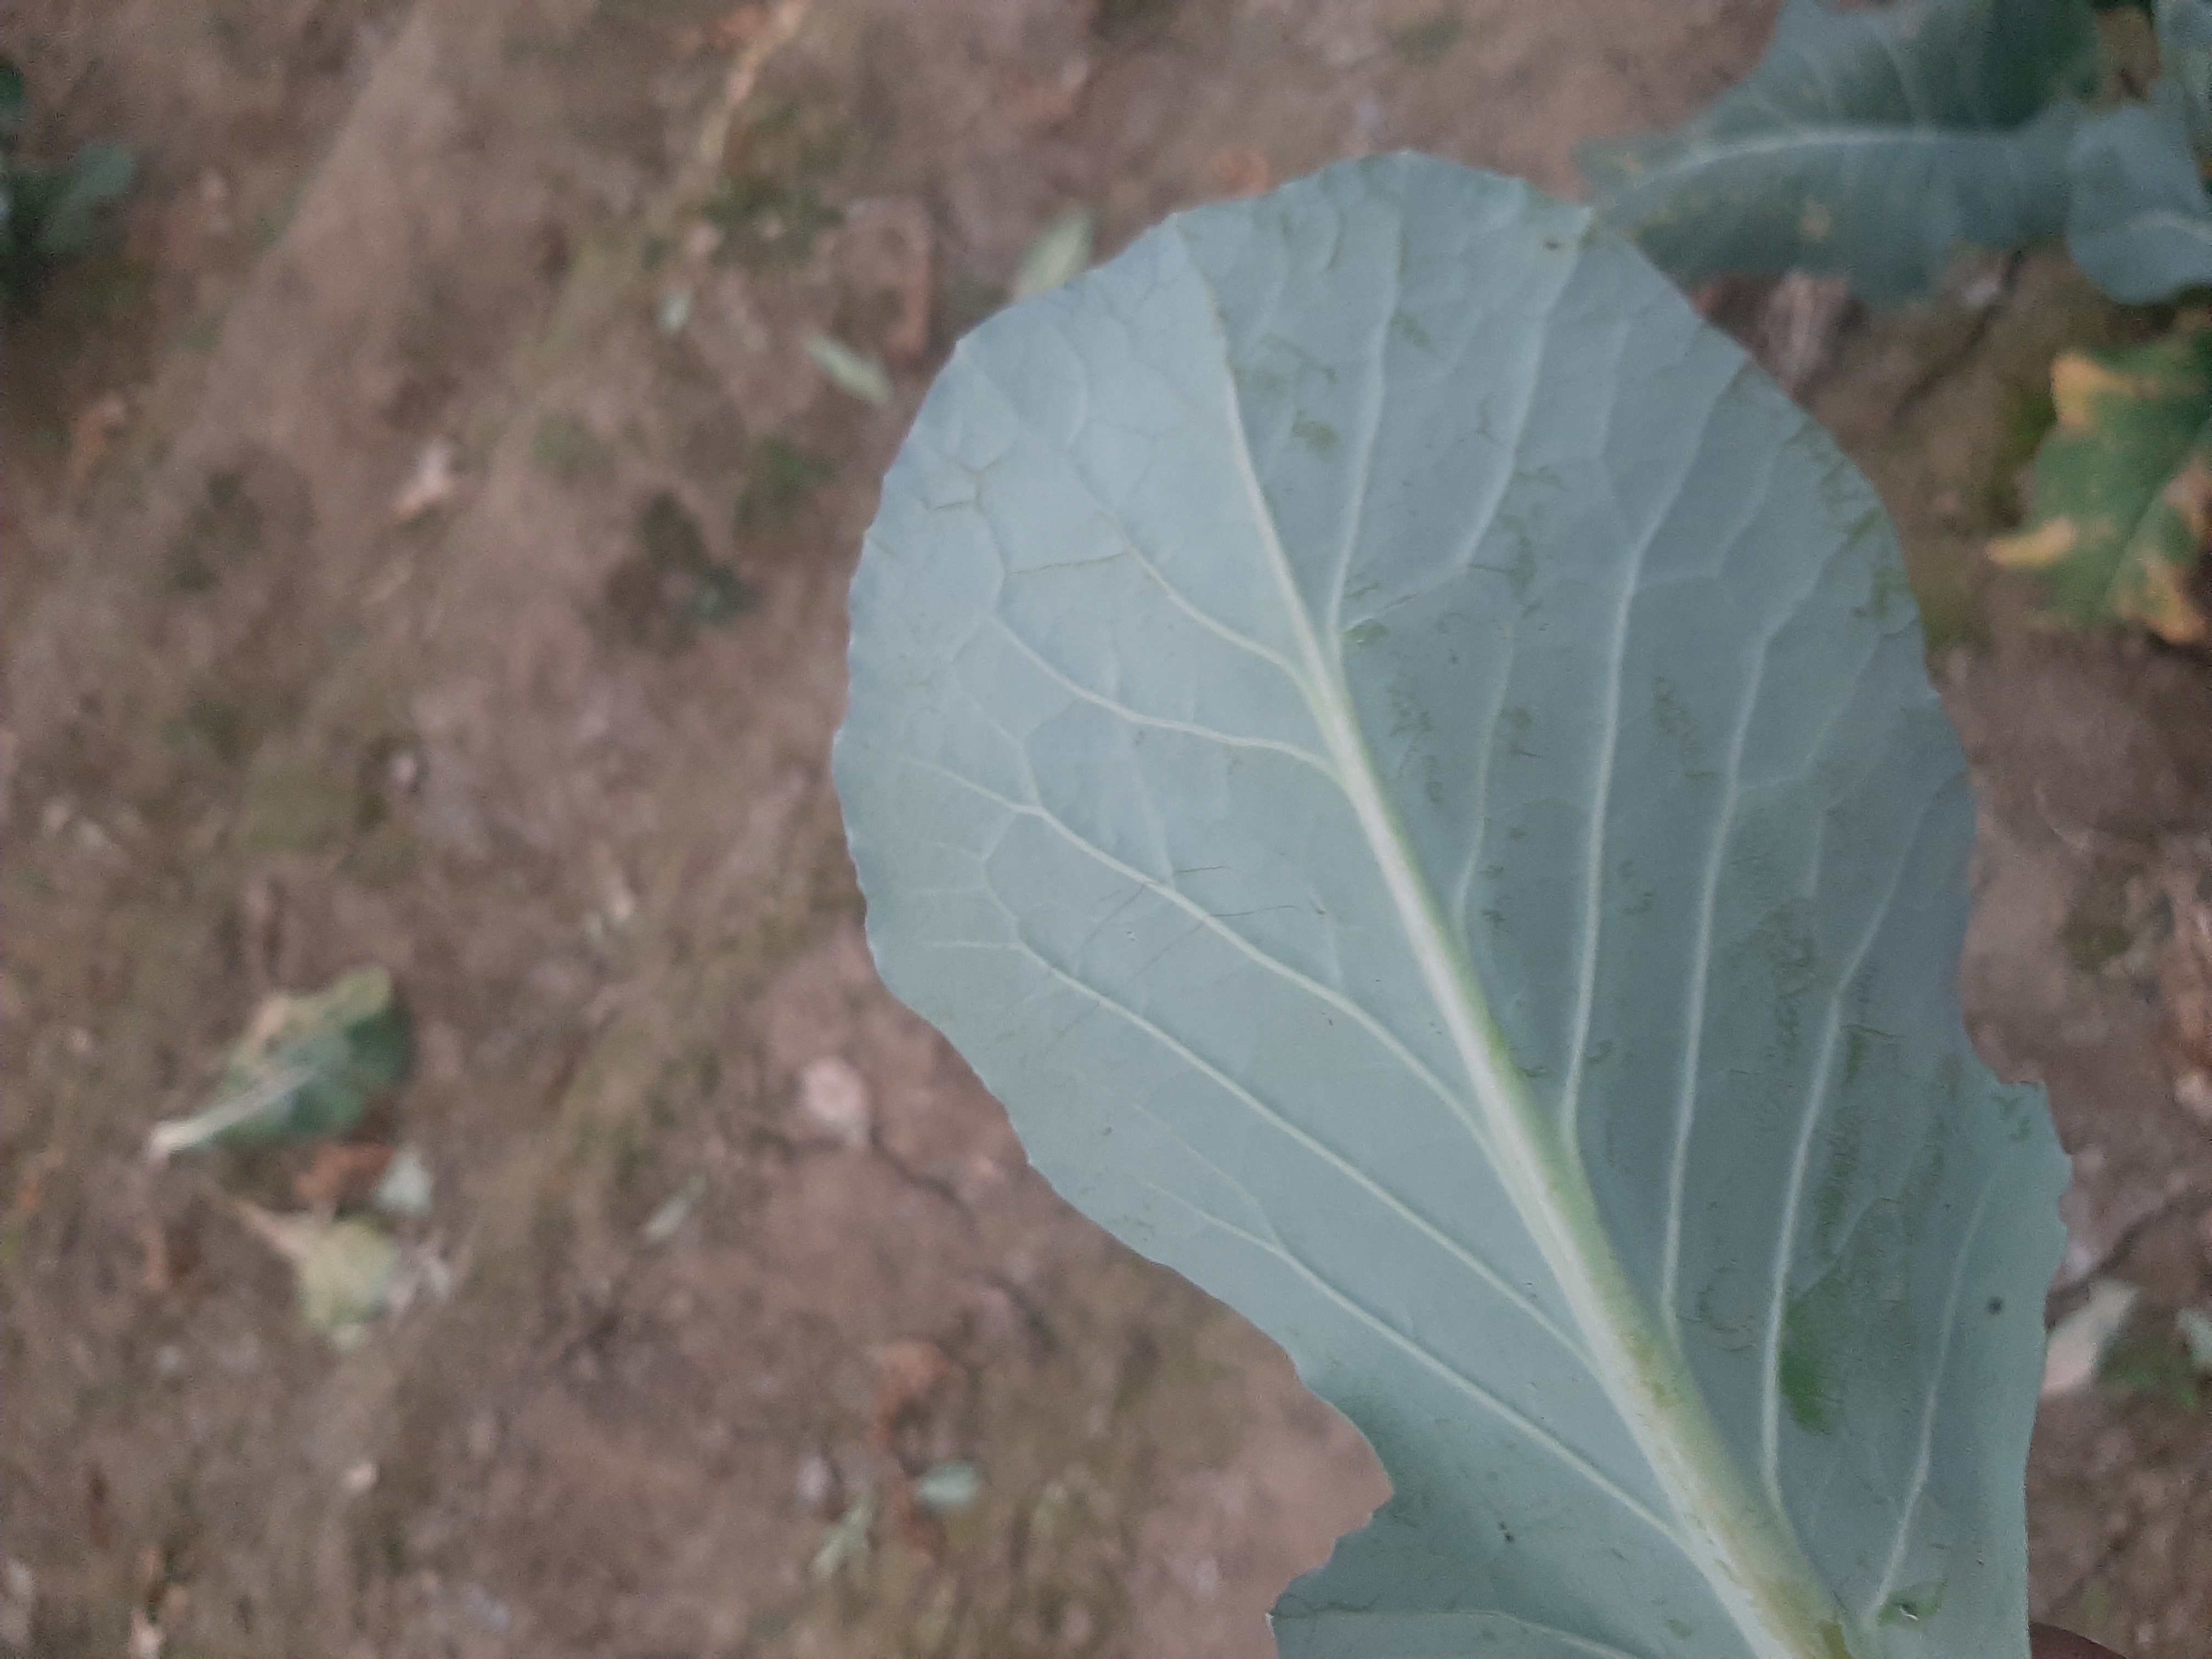
Label: No disease